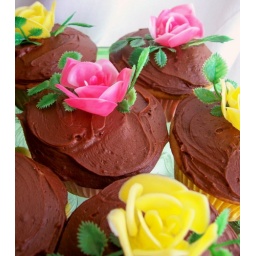
Peanut butter cupcakes with chocolate butter cream frosting! Kitschy plastic rose dessert picks by A. Bel Emporium on Etsy.